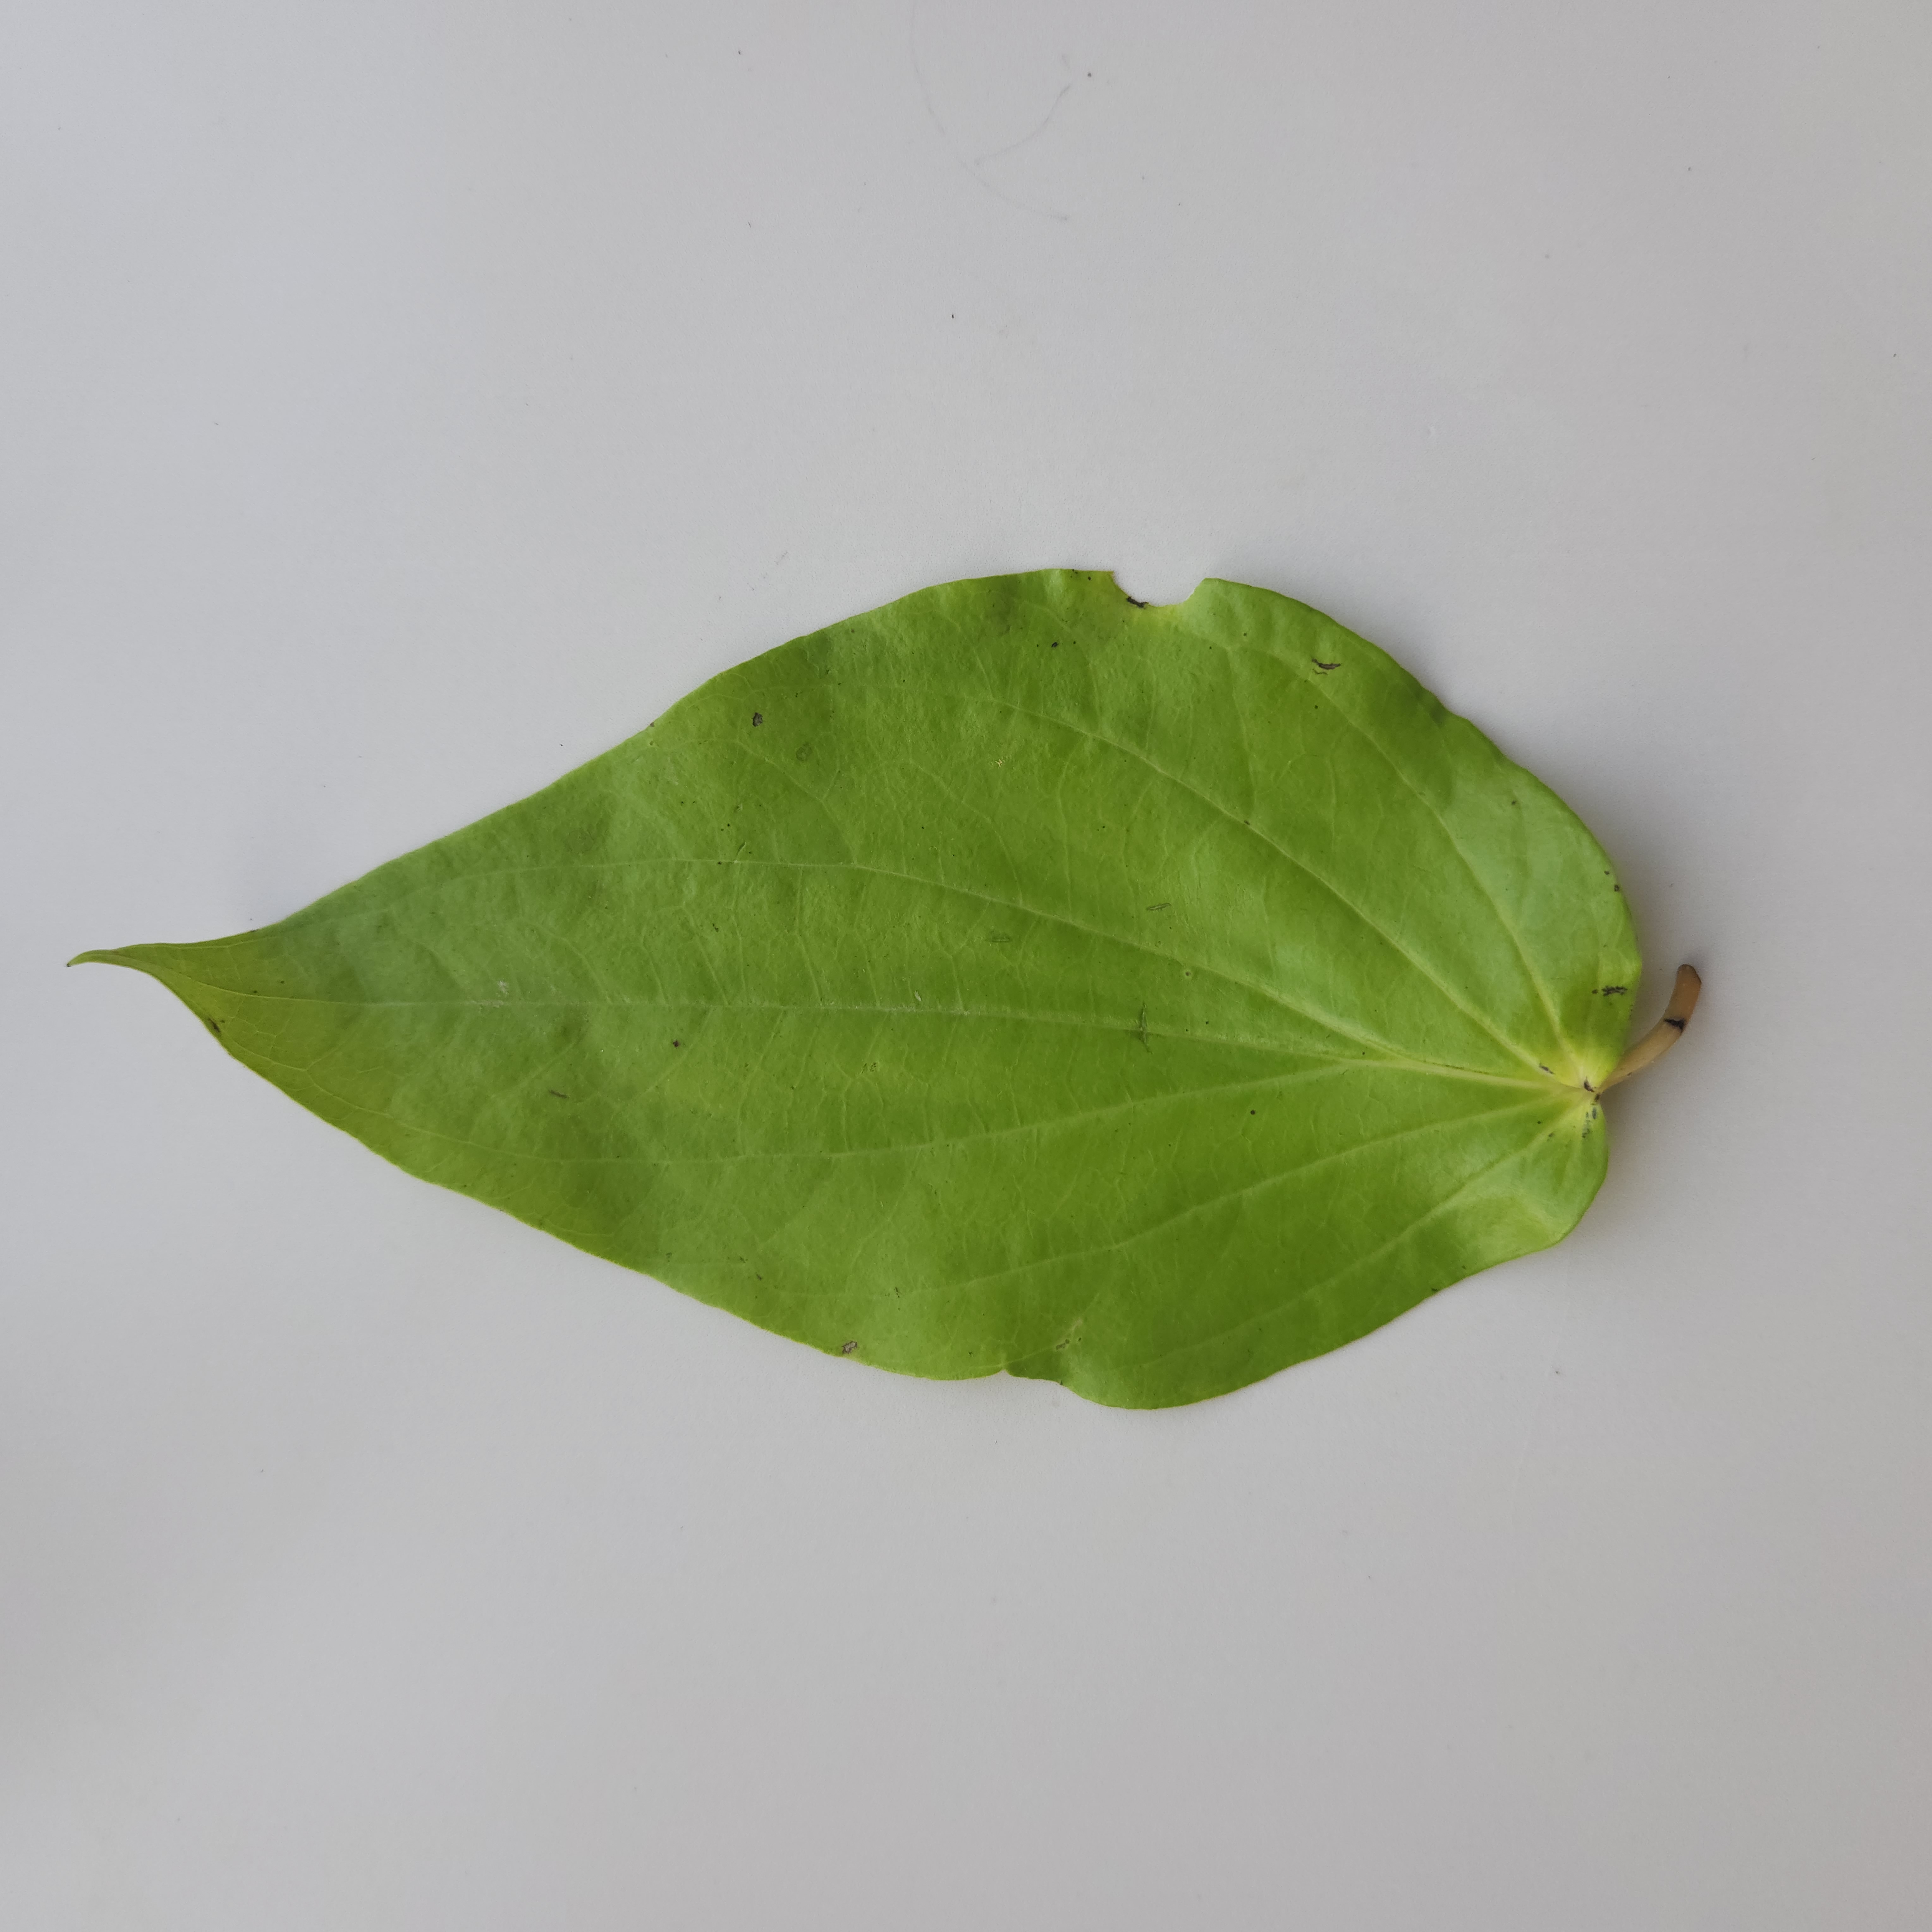
Label: Healthy